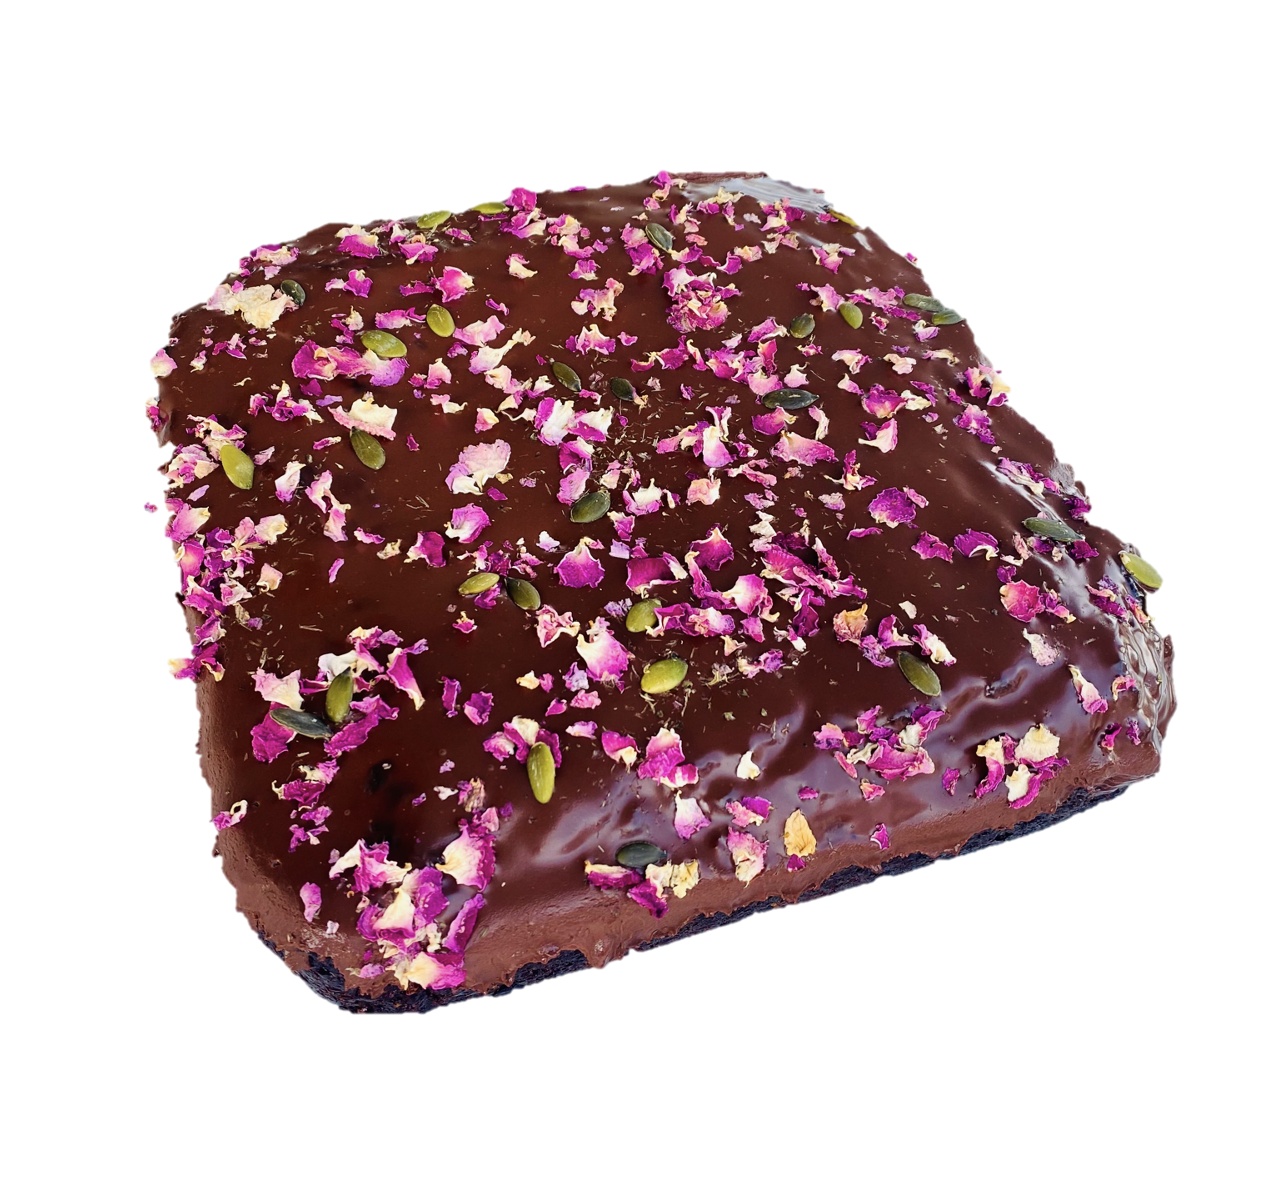
ZUCCHINI & CHOCOLATE BROWNIE (WHOLE)
Rich and sweet, this brownie tops the charts especially served warm with coconut cream. Certified Organic Ingredients. Zucchini, cacao, cassava, almond meal, bicarb soda, chia seeds, water, coconut sugar, cacao butter, maple syrup, coconut oil. Icing: Pepitas & rose petals *This product no longer contains choc chips due to availability.
Brand: SeedsOfLife
Category: Food, Beverages & Tobacco > Food Items > Bakery > Cakes & Dessert Bars > Dessert Bars